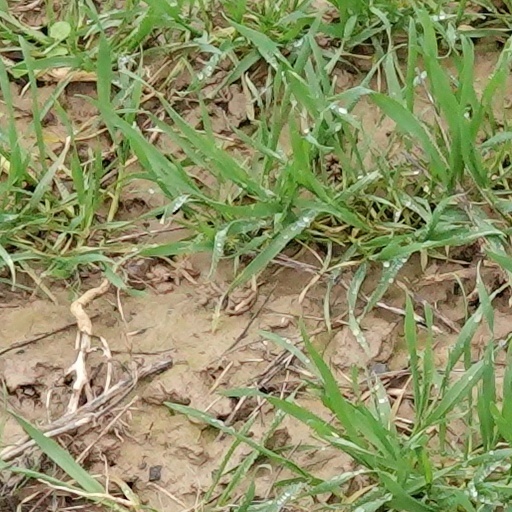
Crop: wheat